Battle of Gagron

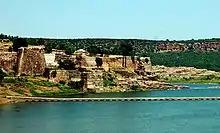
Fort of Gagron in Rajasthan

The Battle of Gagron was fought in 1519 between Mahmud Khalji II of Malwa and Kingdom of Mewar's Rana Sanga. The conflict took place in Gagron (in the present-day Indian state of Rajasthan) and resulted in Sanga's victory, with him taking Mahmud captive and annexing significant territory.